Old Sardinia Town Hall

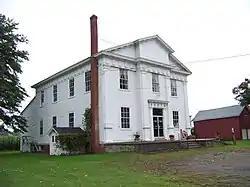
Old Sardinia Town Hall, October 2009

Old Sardinia Town Hall, also known as the Sardinia Meeting House and First Baptist Church of Sardinia, is a historic town hall located at Sardinia in Erie County, New York. It was built between 1828 and 1830, and is a two-story, transitional Federal / Greek Revival style frame building. It originally housed a Baptist church congregation. The building was renovated in the early-1930s and housed a local community hall until deeded to the town of Sardinia in 1945 for use as a town hall. It is now home to the Sardinia Historical Society and Museum.